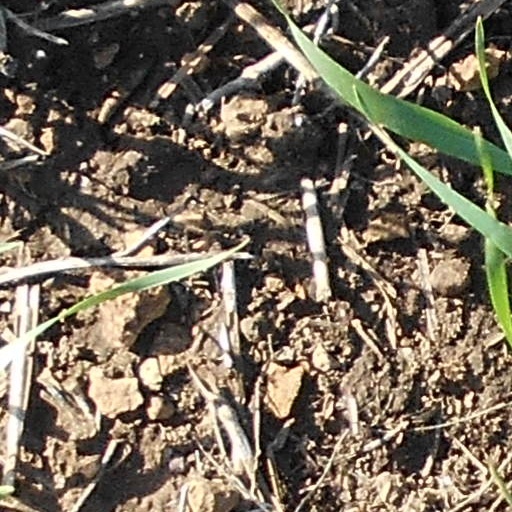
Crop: wheat